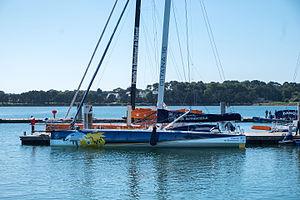
Le 60 pieds IMOCA Gitana 16, skippé par Sébastien Josse, dans le port de Lorient
Gitana Team est une structure française de course à la voile. Installée dans l’ancienne base des sous-marins de Lorient, à proximité de la cité de la voile Éric Tabarly, elle est financée par le baron Benjamin de Rothschild. C'est une équipe sportive qui compte à l'année vingt-cinq permanents qui sont rejoints pendant la saison par plusieurs navigants.
Malizia II, anciennement Gitana 16 de son nom de baptême ou Mono60 Edmond de Rothschild de son nom de course, est un 60 pieds IMOCA. Il est dessiné par le cabinet VPLP et Guillaume Verdier. Mis à l'eau le 7 août 2015, il est skippé par Sébastien Josse, avec pour objectif de remporter le Vendée Globe 2016-2017.